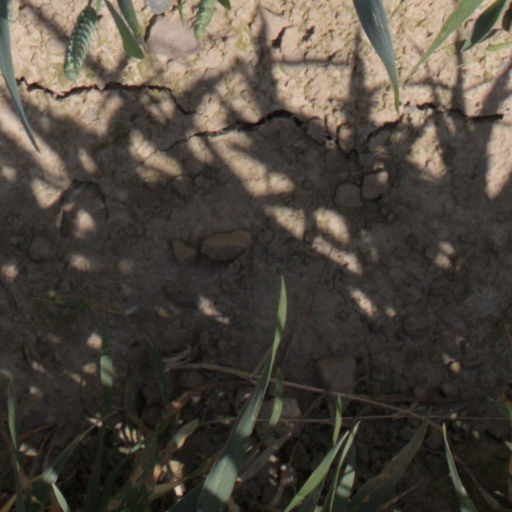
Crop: wheat